Hematogen

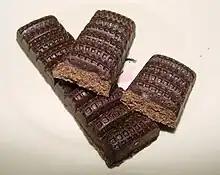
Bars of Hematogen

Hematogen is a nutrition bar which is notable in that one of its main ingredients is serum albumin, from cow's blood. It was popular in the former Soviet Union. Chocolate is frequently mixed within it. Other ingredients may vary, but they usually contain sugar, condensed milk and vanillin.